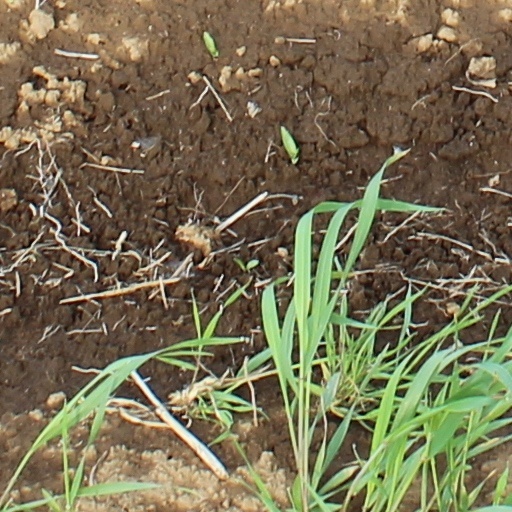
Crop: wheat